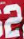
Number: 2